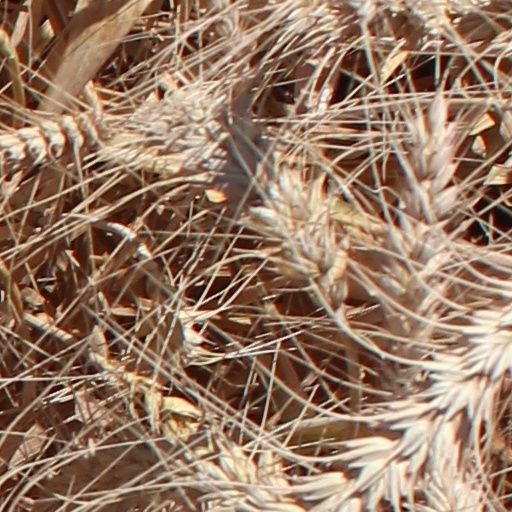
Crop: wheat